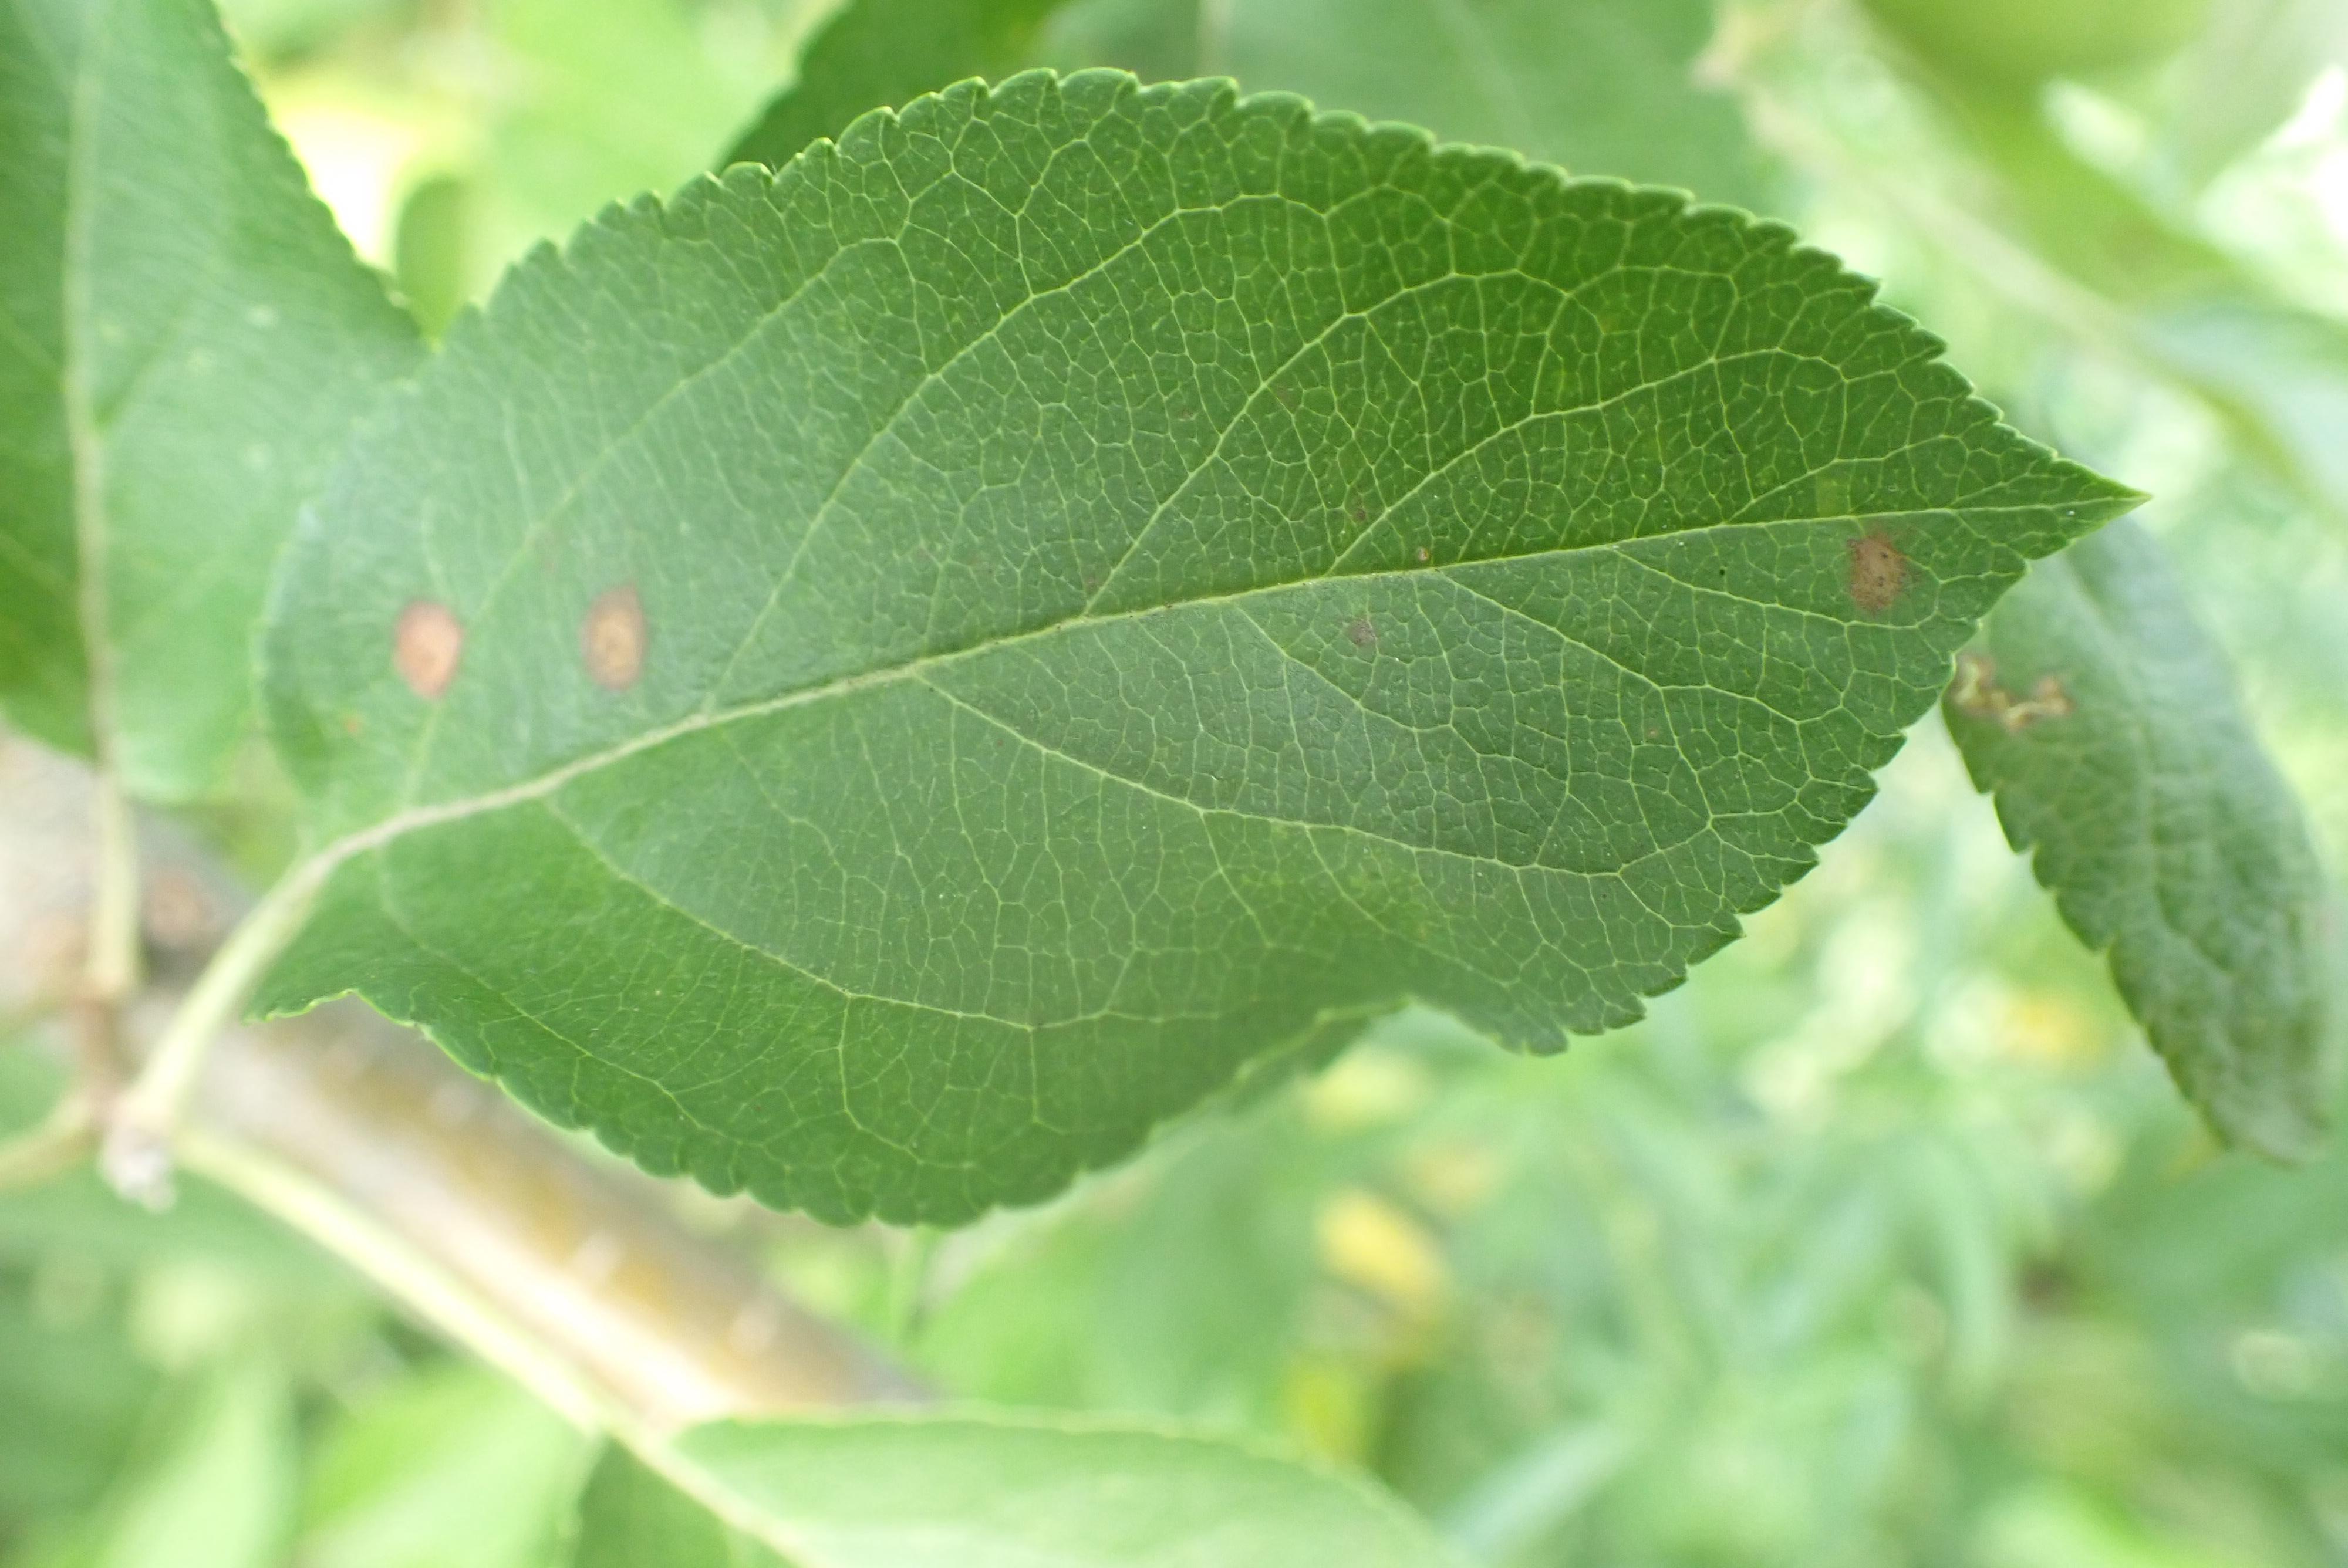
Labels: frog_eye_leaf_spot